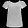
Label: T - shirt / top